Pavia

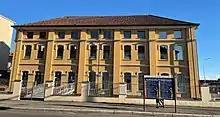
The former Einstein-Garrone Electrotechnical Workshops, founded in 1894 by Hermann Einstein, father of Albert Einstein

In 1754, by the will of Empress Maria Theresa, the Biblioteca Universitaria was created, the most important in terms of book heritage in the city, which also preserves 1,404 manuscripts, 702 incunabula, 1,153 parchments (from 1103 to 1787), the 3,592 old prints, and 1,287 old geographical maps.